Limburg-Hohenlimburg

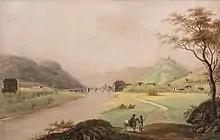
Hohenlimburg on the river Lenne

It was created as a partition of Limburg-Isenberg by Diederck I of Isenberg, who called himself in 1246 Diederick I van Limburg. Diederik had three sons, Hendrik, Johan and Everhard. The eldest, Hendrik, died young around 1248. Brother Johan died before May 1277. Everhard died before May 28, 1308, aged 55. During their lifetime, both deceased brothers were not known by charter as Count of Limburg. In the kept original charters of January 28, 1287 and May 20, 1296, just Everhard appears as a count together with his father Diederik. Theodericus comes senior de Lymburg & Everhardus comes de Lymburg appear as heir in the line, with the edge lettering of his seal COMITIS EV(erhar)DI LIMBURGE(nsis) On coins of his descendants THEODERI-COMES. Diederik I's patrimony was guaranteed in 1296 by son Everhard I and grandson Diederik III(II). Who was 20 years old at the time and had earned his spurs. Everhard had continued more than 30 years, the struggle with his father for the conquest of former Isenberger family property he was in 1301 the 'nearest in the bloodline', and succeeded his father.